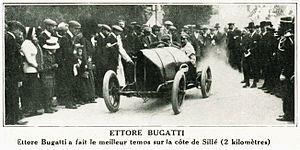
Victoire personnelle d'Ettore Bugatti à la côte de Sillé, en mai 1912 - La Vie au Grand Air du 1er juin 1912, p.388
La Bugatti Type 10 ou petit Pur-sang est un prototype d'automobile conçu entre 1907 et 1909 par Ettore Bugatti. Ce prototype est à l'origine de la fondation de Bugatti et de l'Usine Bugatti de Molsheim en Alsace en 1909.
Ettore Bugatti, né le 15 septembre 1881 à Milan, Italie, et mort le 21 août 1947 à Neuilly-sur-Seine, France, est un industriel et inventeur italien naturalisé français peu avant son décès. C'est un des fondateurs de l'industrie automobile de luxe et de compétition avec les automobiles Bugatti en Alsace. Il est le père de Jean Bugatti et le frère du sculpteur Rembrandt Bugatti. Aujourd’hui encore, il est considéré comme un des pionniers de l’automobile.